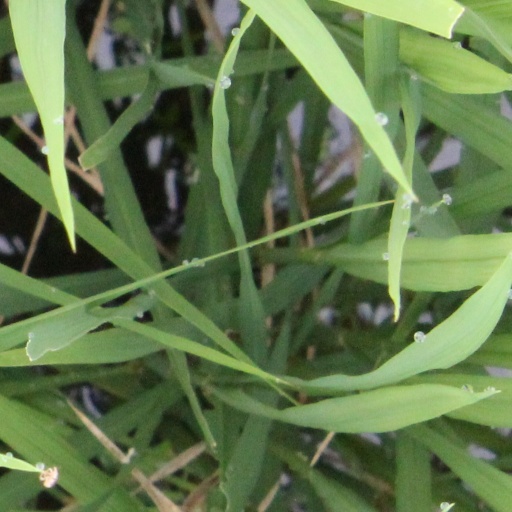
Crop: rice